115 Squadron (Israel)

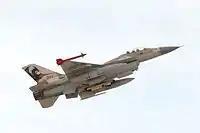
An F-16A of 115 Squadron

In March 2005 the squadron was reformed at Ovda as the IAF's Advanced Training Center, the initiative of former IAF commander-in-chief Eliezer Shkedy. Operating both F-16s and AH-1 Cobras, the unit is tasked with emulating enemy forces and tactics, creating scenarios as close as possible to what pilots may face in war. Holding training sessions for IAF combat squadrons, the squadron also operates a surface-to-air section, simulating enemy air defences. It is not an operational unit, though all its pilots have emergency postings and its aircraft are equipped to serve as combat aircraft in the event of war.